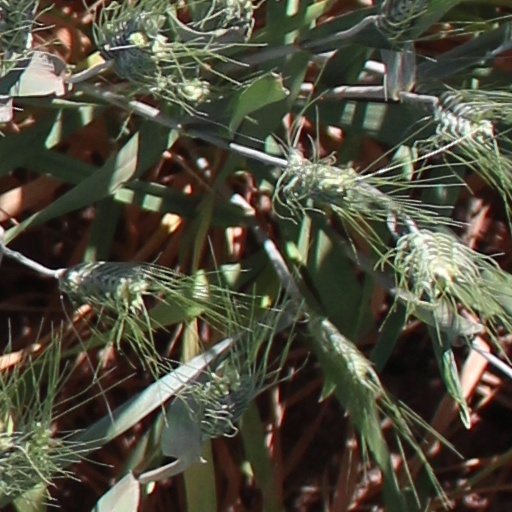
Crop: wheat